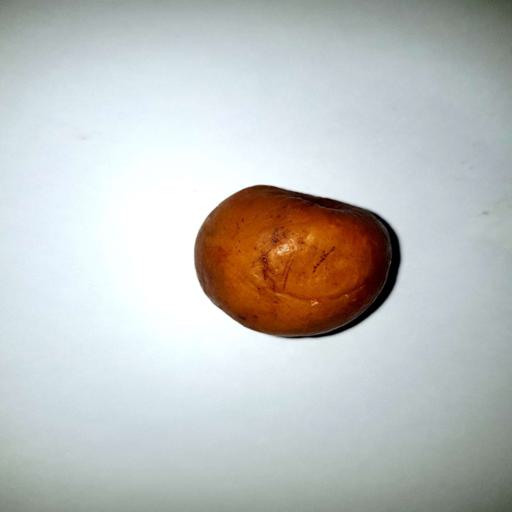
Label: bruised